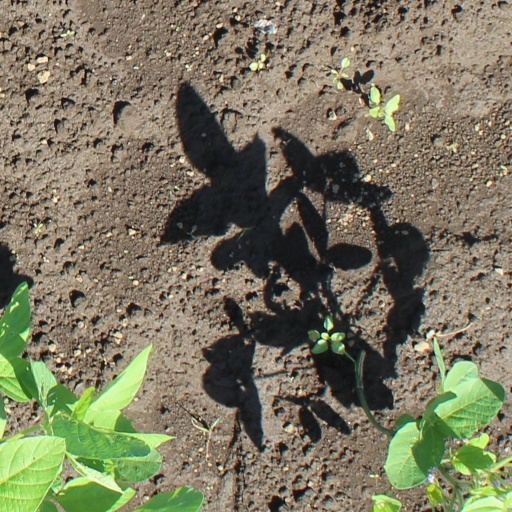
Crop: soybean